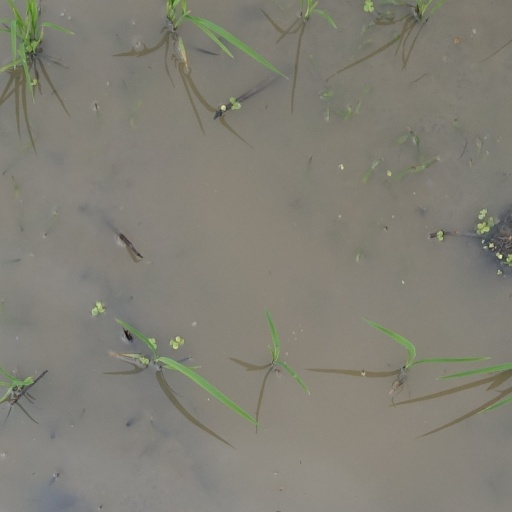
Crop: rice